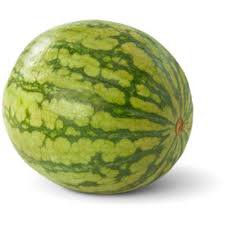
Label: Watermelon